Hovis

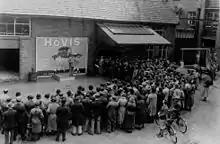
Hovis's managing director giving a pep talk to staff in 1935

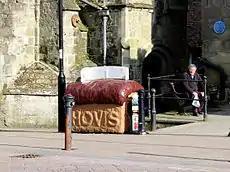
Hovis bread monument at Gold Hill

The brand began in 1886; the Hovis process was patented on 6 October 1887 by Richard "Stoney" Smith (1836–1900), and S. Fitton & Sons Ltd developed the brand, milling the flour and selling it along with Hovis-branded baking tins to other bakers. The name was coined in 1890 by London student Herbert Grime in a national competition set by S. Fitton & Sons Ltd to find a trading name for their patent flour which was rich in wheat germ. Grime won £25 when he coined the word from the Latin phrase "hominis vis", "the strength of man". The company became the Hovis Bread Flour Company Limited in 1898.